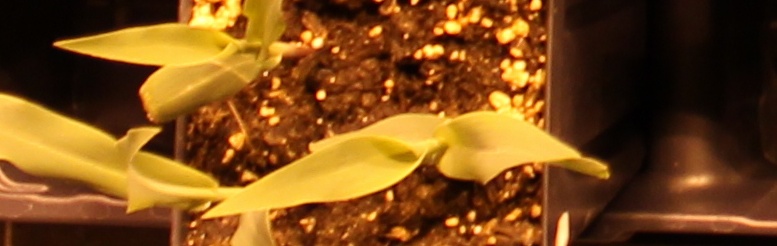
Label: Corn